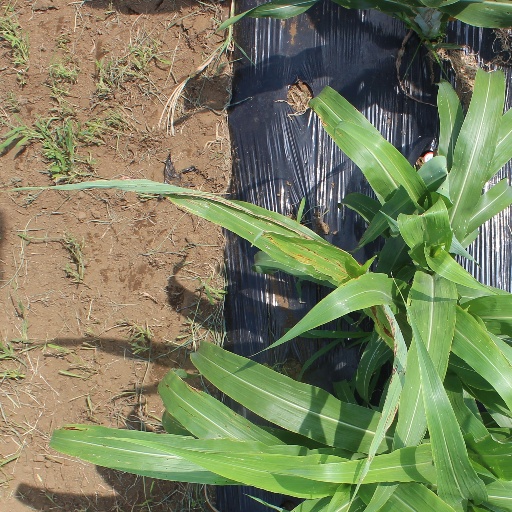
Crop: sorghum